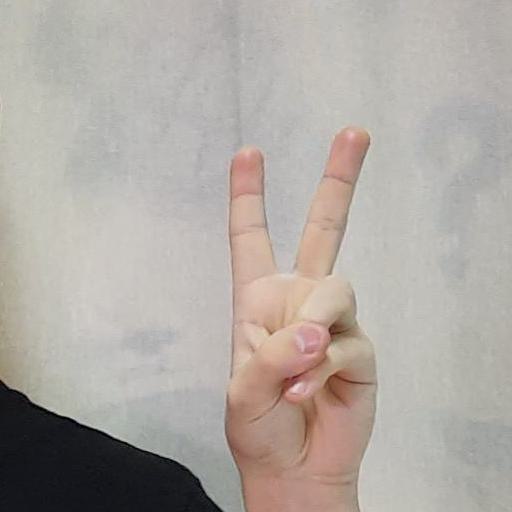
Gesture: peace